Eco-Nelson

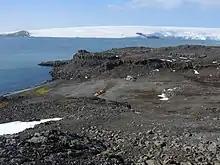
CZ*ECO-Nelson Station, February 2019. On the sea terrace in front of the station, there is a temporary tent camp where the expedition of Masaryk University and the Czech Antarctic Foundation stayed during the general cleaning, which was the first step to enable the reconstruction.

Between January and March 1987, Czech explorers Jaroslav Pavlíček and Jan Pávek searched for a suitable location to establish a station. It was found on another expedition between December 1988 and February 1989 by Pavlíček with Jaroslav Fous, Miroslav Jakeš, algologist Jiří Komárek, Zdeněk Zamazal and Martin Kříž. Zamazal and Kříž tried to stay over the winter until May 1989. From December 1989 to February 1990, Petr Šlambora and Lubomír Kováčik worked at the station. In 1990, Jaroslav Fous and Lubomír Kováčik carried out the first winter-over. In the first half of the 1990s, ornithologists Petr Lumpe and Karel Weidinger, Mojmír Martínek, Martin Mykiska and Lubomír Ančinec influenced the program at the station.